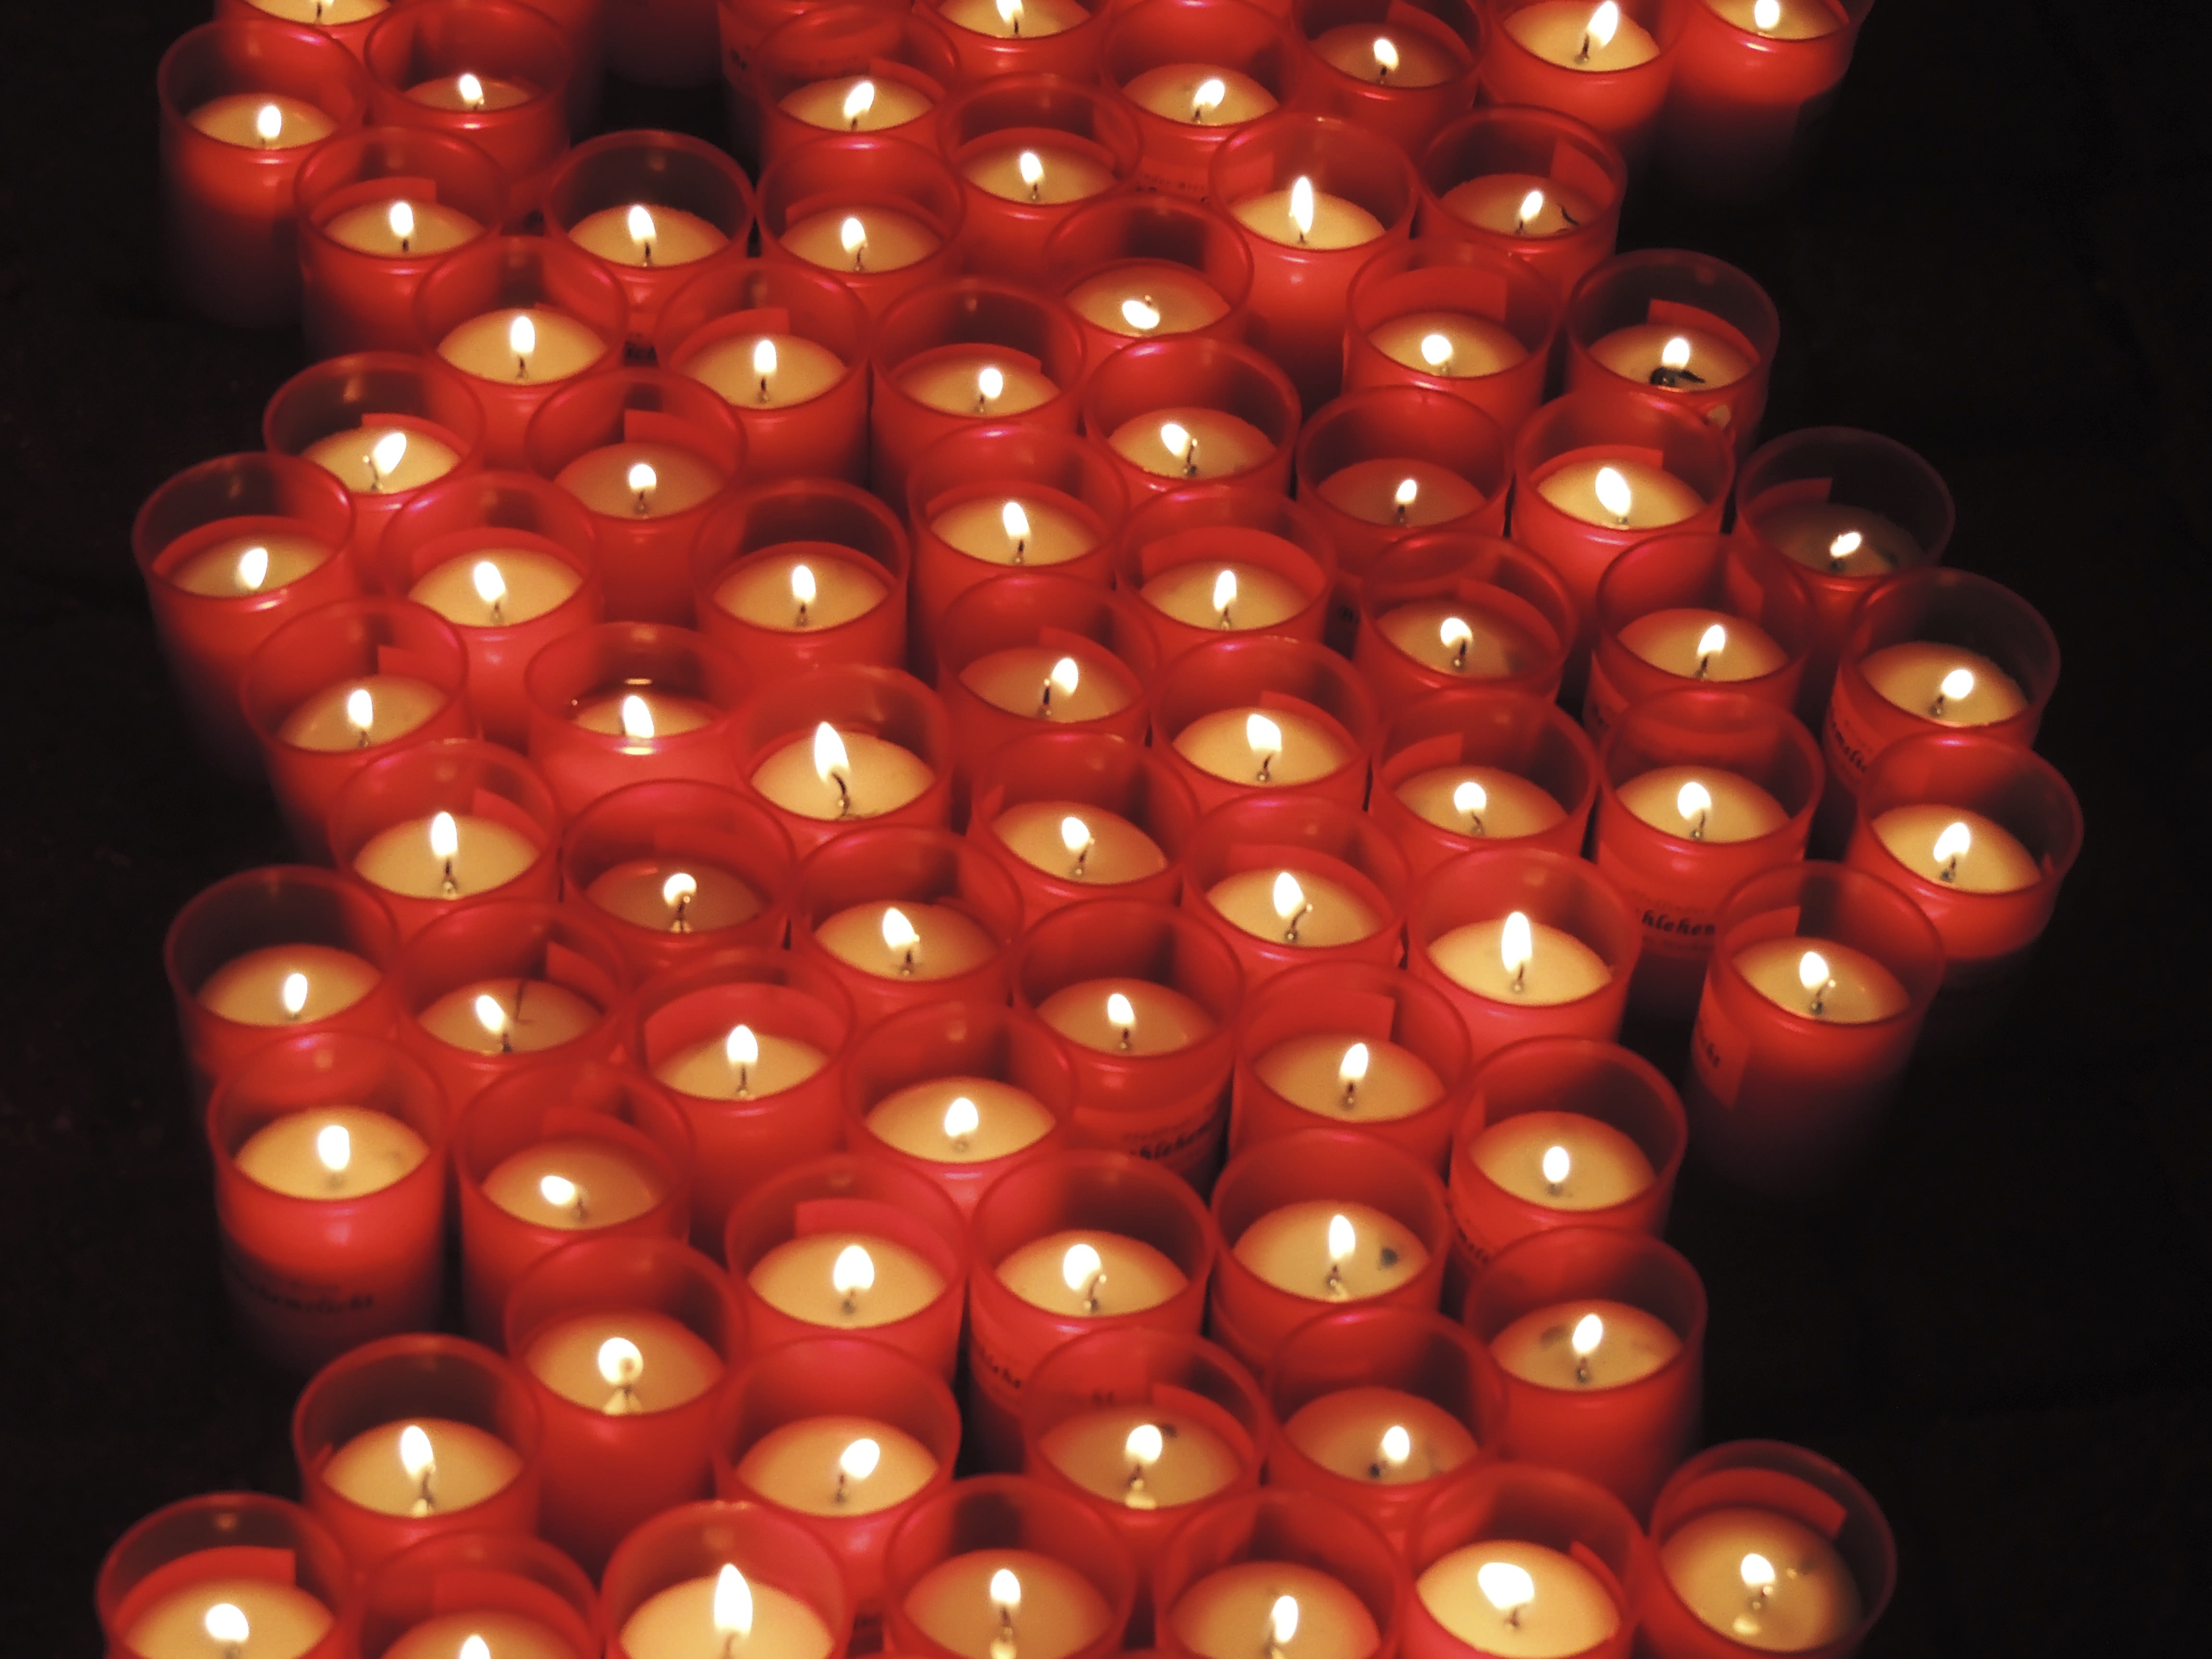
light, warm, flower, number, red, color, fire, lighting, heat, circle, pray, burn, christmas time, candles, faith, hell, holy, macro photography, tea lights, windlight